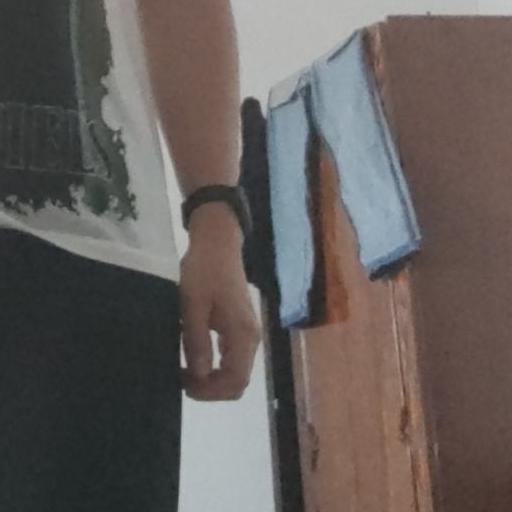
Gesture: no_gesture